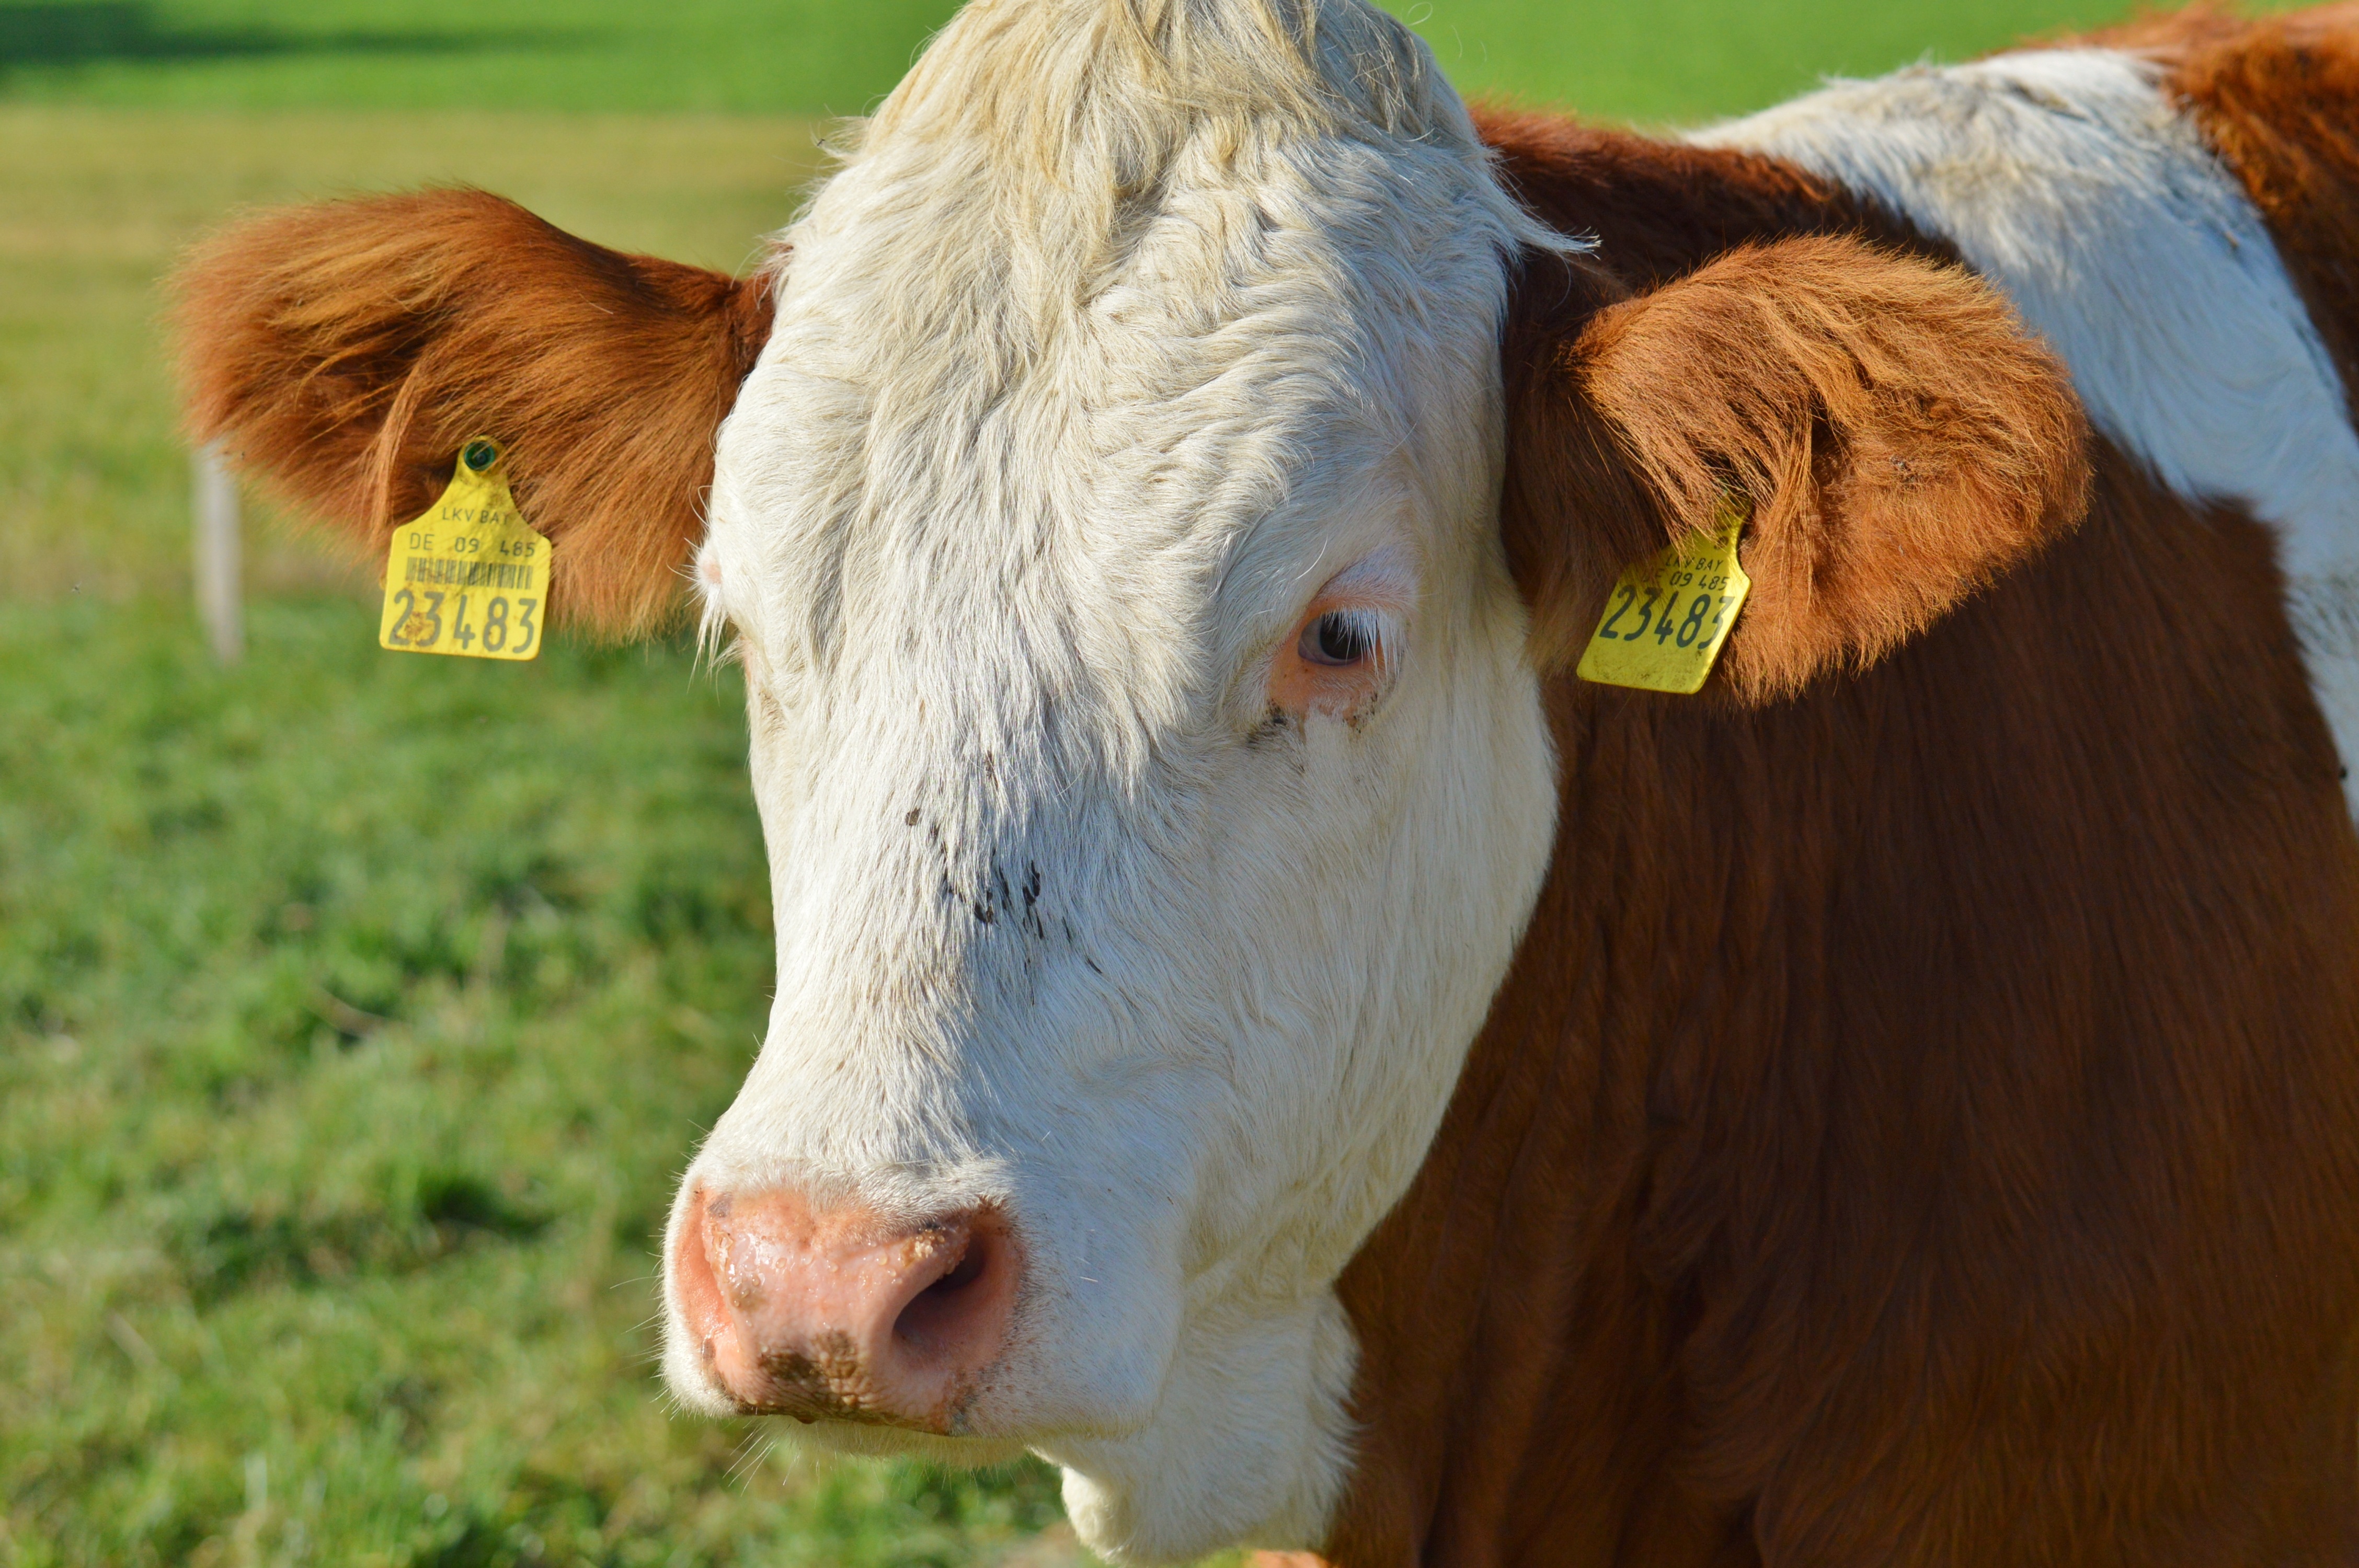
grass, field, farm, meadow, animal, cute, cow, pasture, grazing, livestock, mammal, mane, agriculture, eat, beef, fauna, calf, vertebrate, ruminant, animal world, dairy cow, cattle like mammal